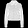
Label: Coat